North Rhine-Westphalia

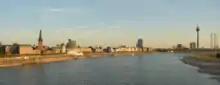
Düsseldorf

The state consists of five government regions ("Regierungsbezirke"), divided into 31 districts ("Kreise") and 23 urban districts ("kreisfreie Städte"). In total, North Rhine-Westphalia has 396 municipalities (1997), including the urban districts, which are municipalities by themselves. The government regions have an assembly elected by the districts and municipalities, while the "Landschaftsverband" has a directly elected assembly.